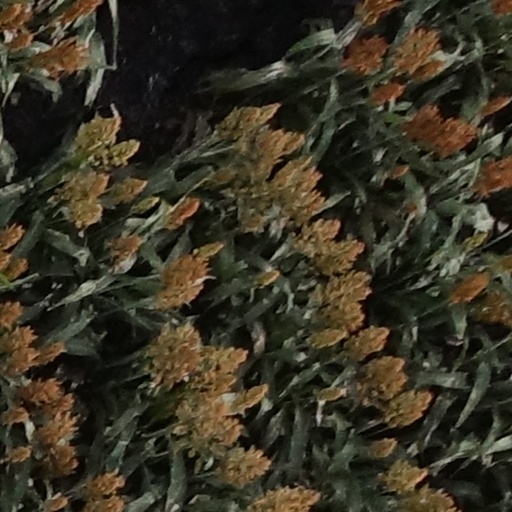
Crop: sorghum